Weifang

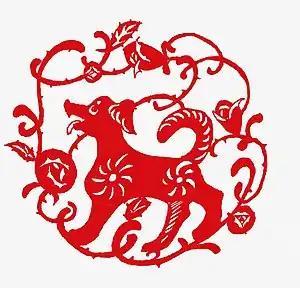
Chinese papercutting, in a style that is practically identical to the original 6th century form

Papercutting, the art of cutting paper designs, has a long history in the city of Gaomi.Weifang paper-cutting is a UNESCO intangible cultural heritage item. Among them, the paper-cutting in the Gaomi area was first used as a faction of Jiaodong paper-cutting and has initially developed a delicate style. This widespread handicraft has unique styles, such as strong contrast in color, straight and simple line and exaggerated outline. The characters mostly come from the dramatic stories, flowers and birds, as well as some fantastic symbols.